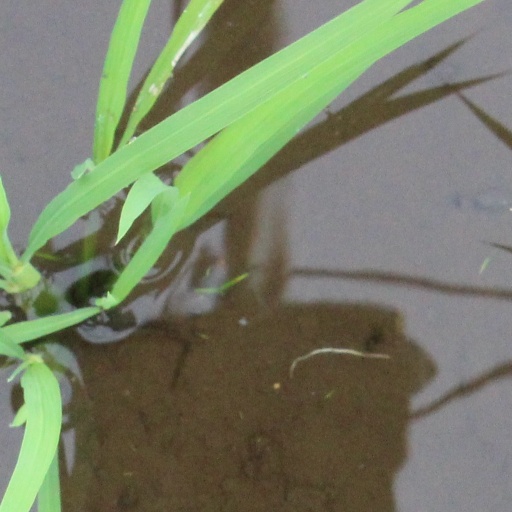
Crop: rice